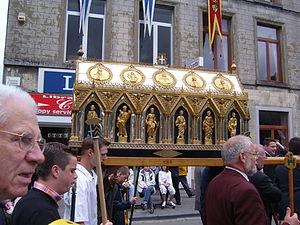
Saint Vincent de Soignies, né Madelgaire de Famars de Hainaut vers 607 au château de Sotteville à Strépy et mort le 14 juillet 677 à Soignies, était le fils de Mauger et Onuguerra et mari de sainte Waudru. Il se retira du monde vers 643 et fonda l'abbaye de Hautmont dont il devint l'abbé sous le nom de 'Vincent'. Autour de son ermitage se développa une agglomération qui devint la ville de Soignies, dont il est considéré comme le fondateur. Liturgiquement saint Vincent est commémoré le 20 septembre.